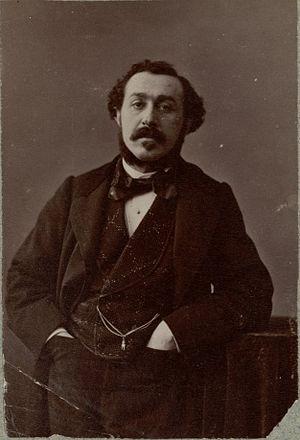
Hector-Jonathan Crémieux est un auteur dramatique et librettiste français, né le 10 novembre 1828 à Paris où il est mort le 30 septembre 1892.